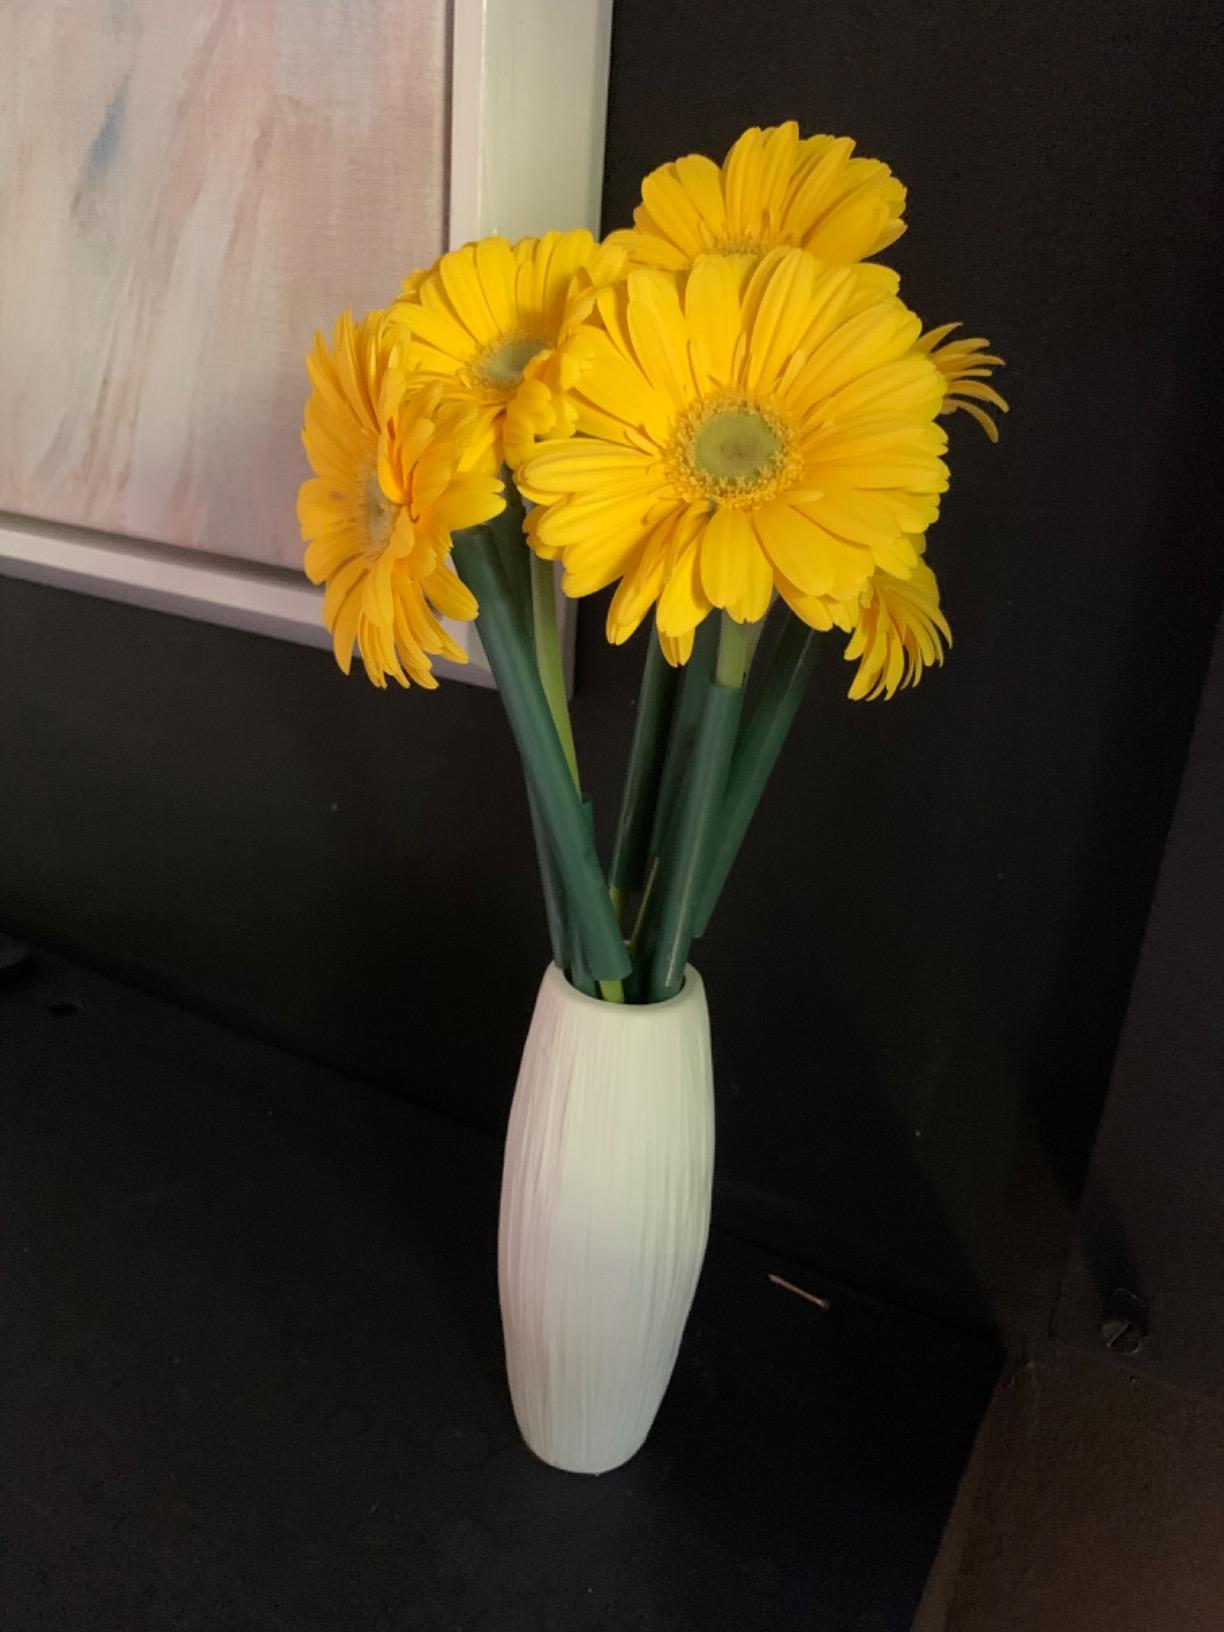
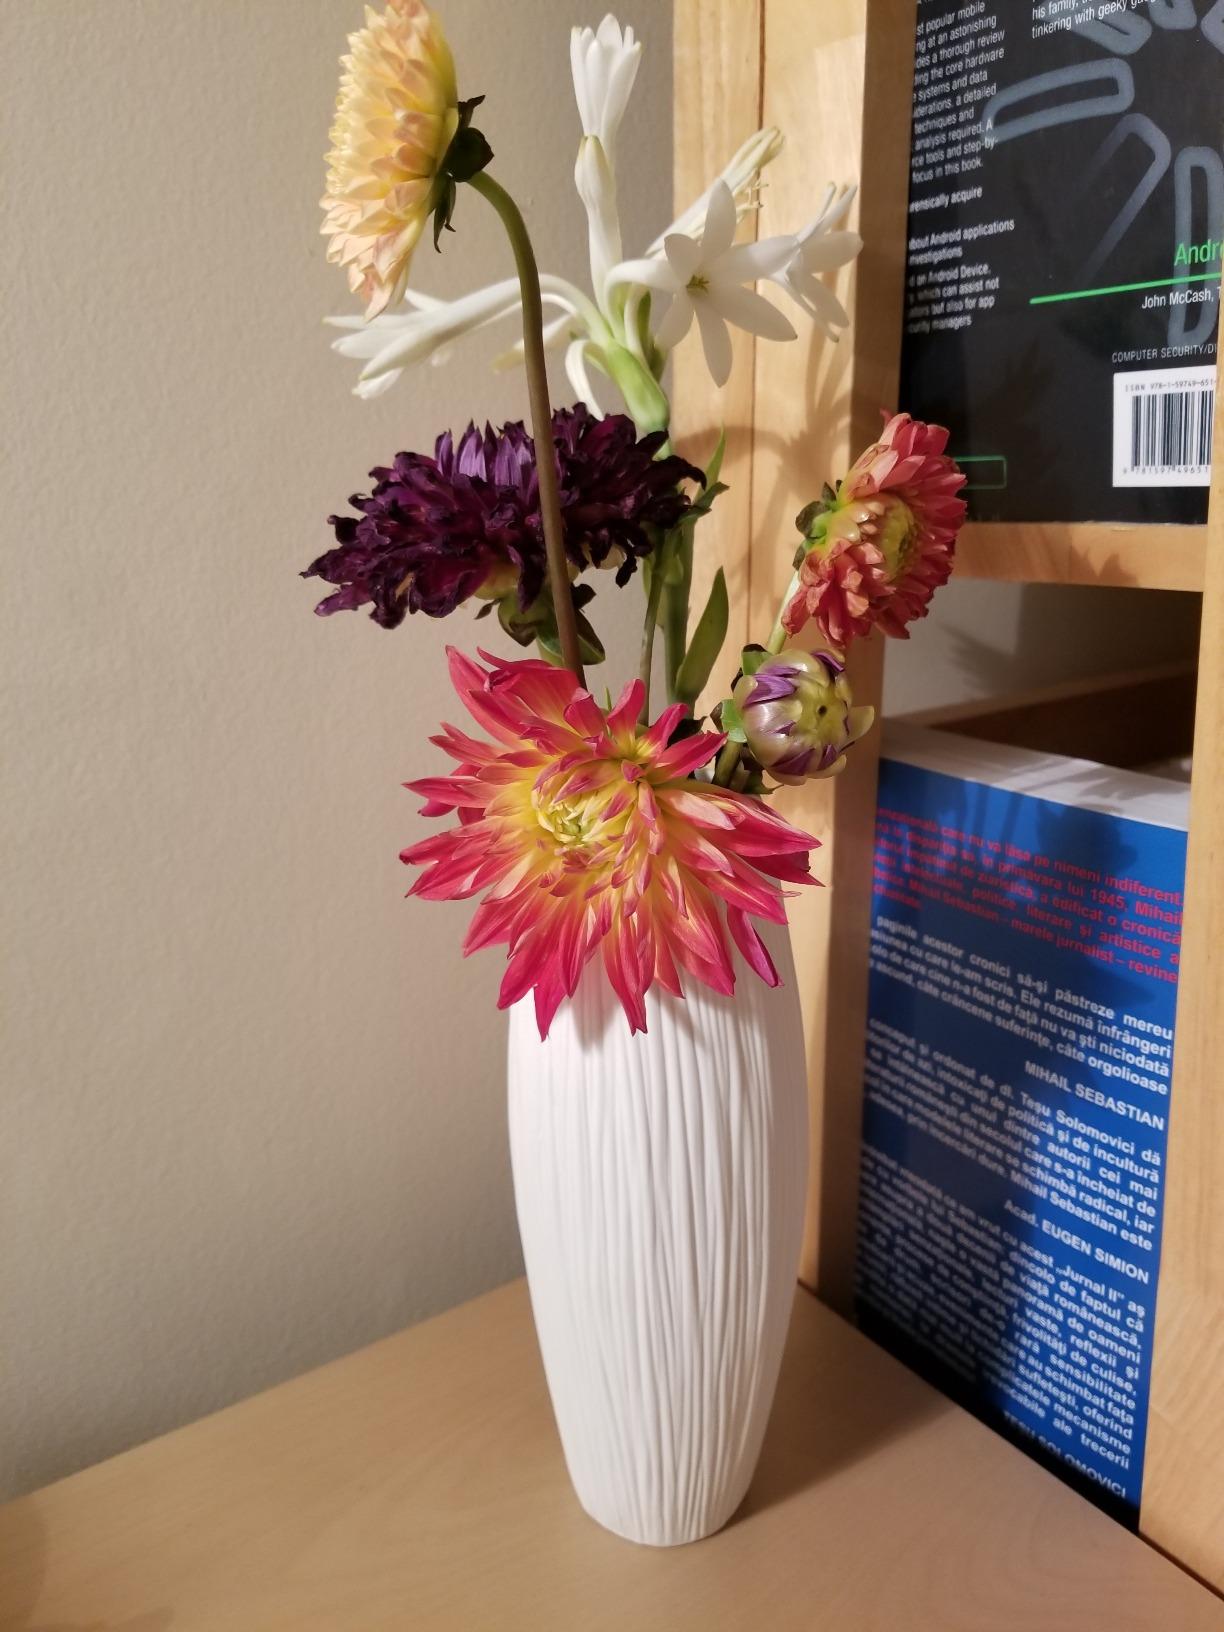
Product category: vase
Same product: yes